History of Papua New Guinea

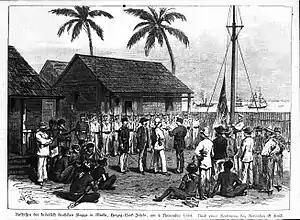
Hoisting the German flag at Mioko in 1884

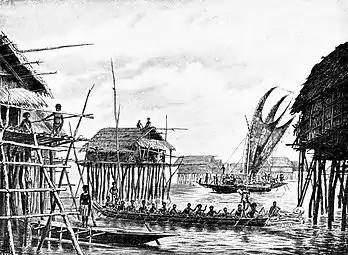
Papuan lake dwellings with a "lakatoi" under sail, 1898 or before

In 1883, the Colony of Queensland tried to annex the southern half of eastern New Guinea, but the British government did not approve. However, when Germany began settlements in the north a British protectorate was proclaimed in 1884 over the southern coast of New Guinea and its adjacent islands. The protectorate, called British New Guinea, was annexed outright on 4 September 1888. The possession was placed under the authority of the Commonwealth of Australia in 1902. Following the passage of the Papua Act in 1905, British New Guinea became the Territory of Papua, and formal Australian administration began in 1906, although Papua remained under their control as a British possession until the independence of Papua New Guinea in 1975.